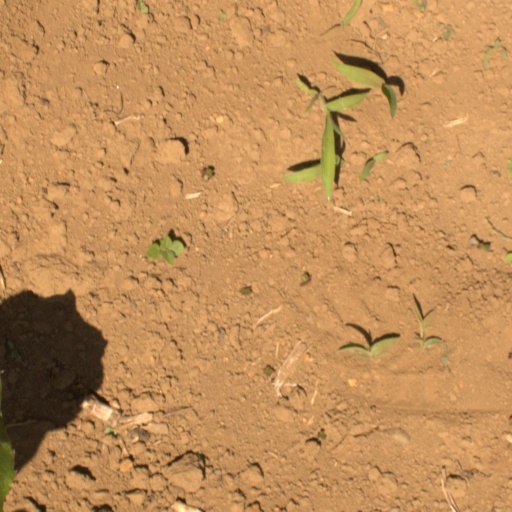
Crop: Jerusalem artichoke